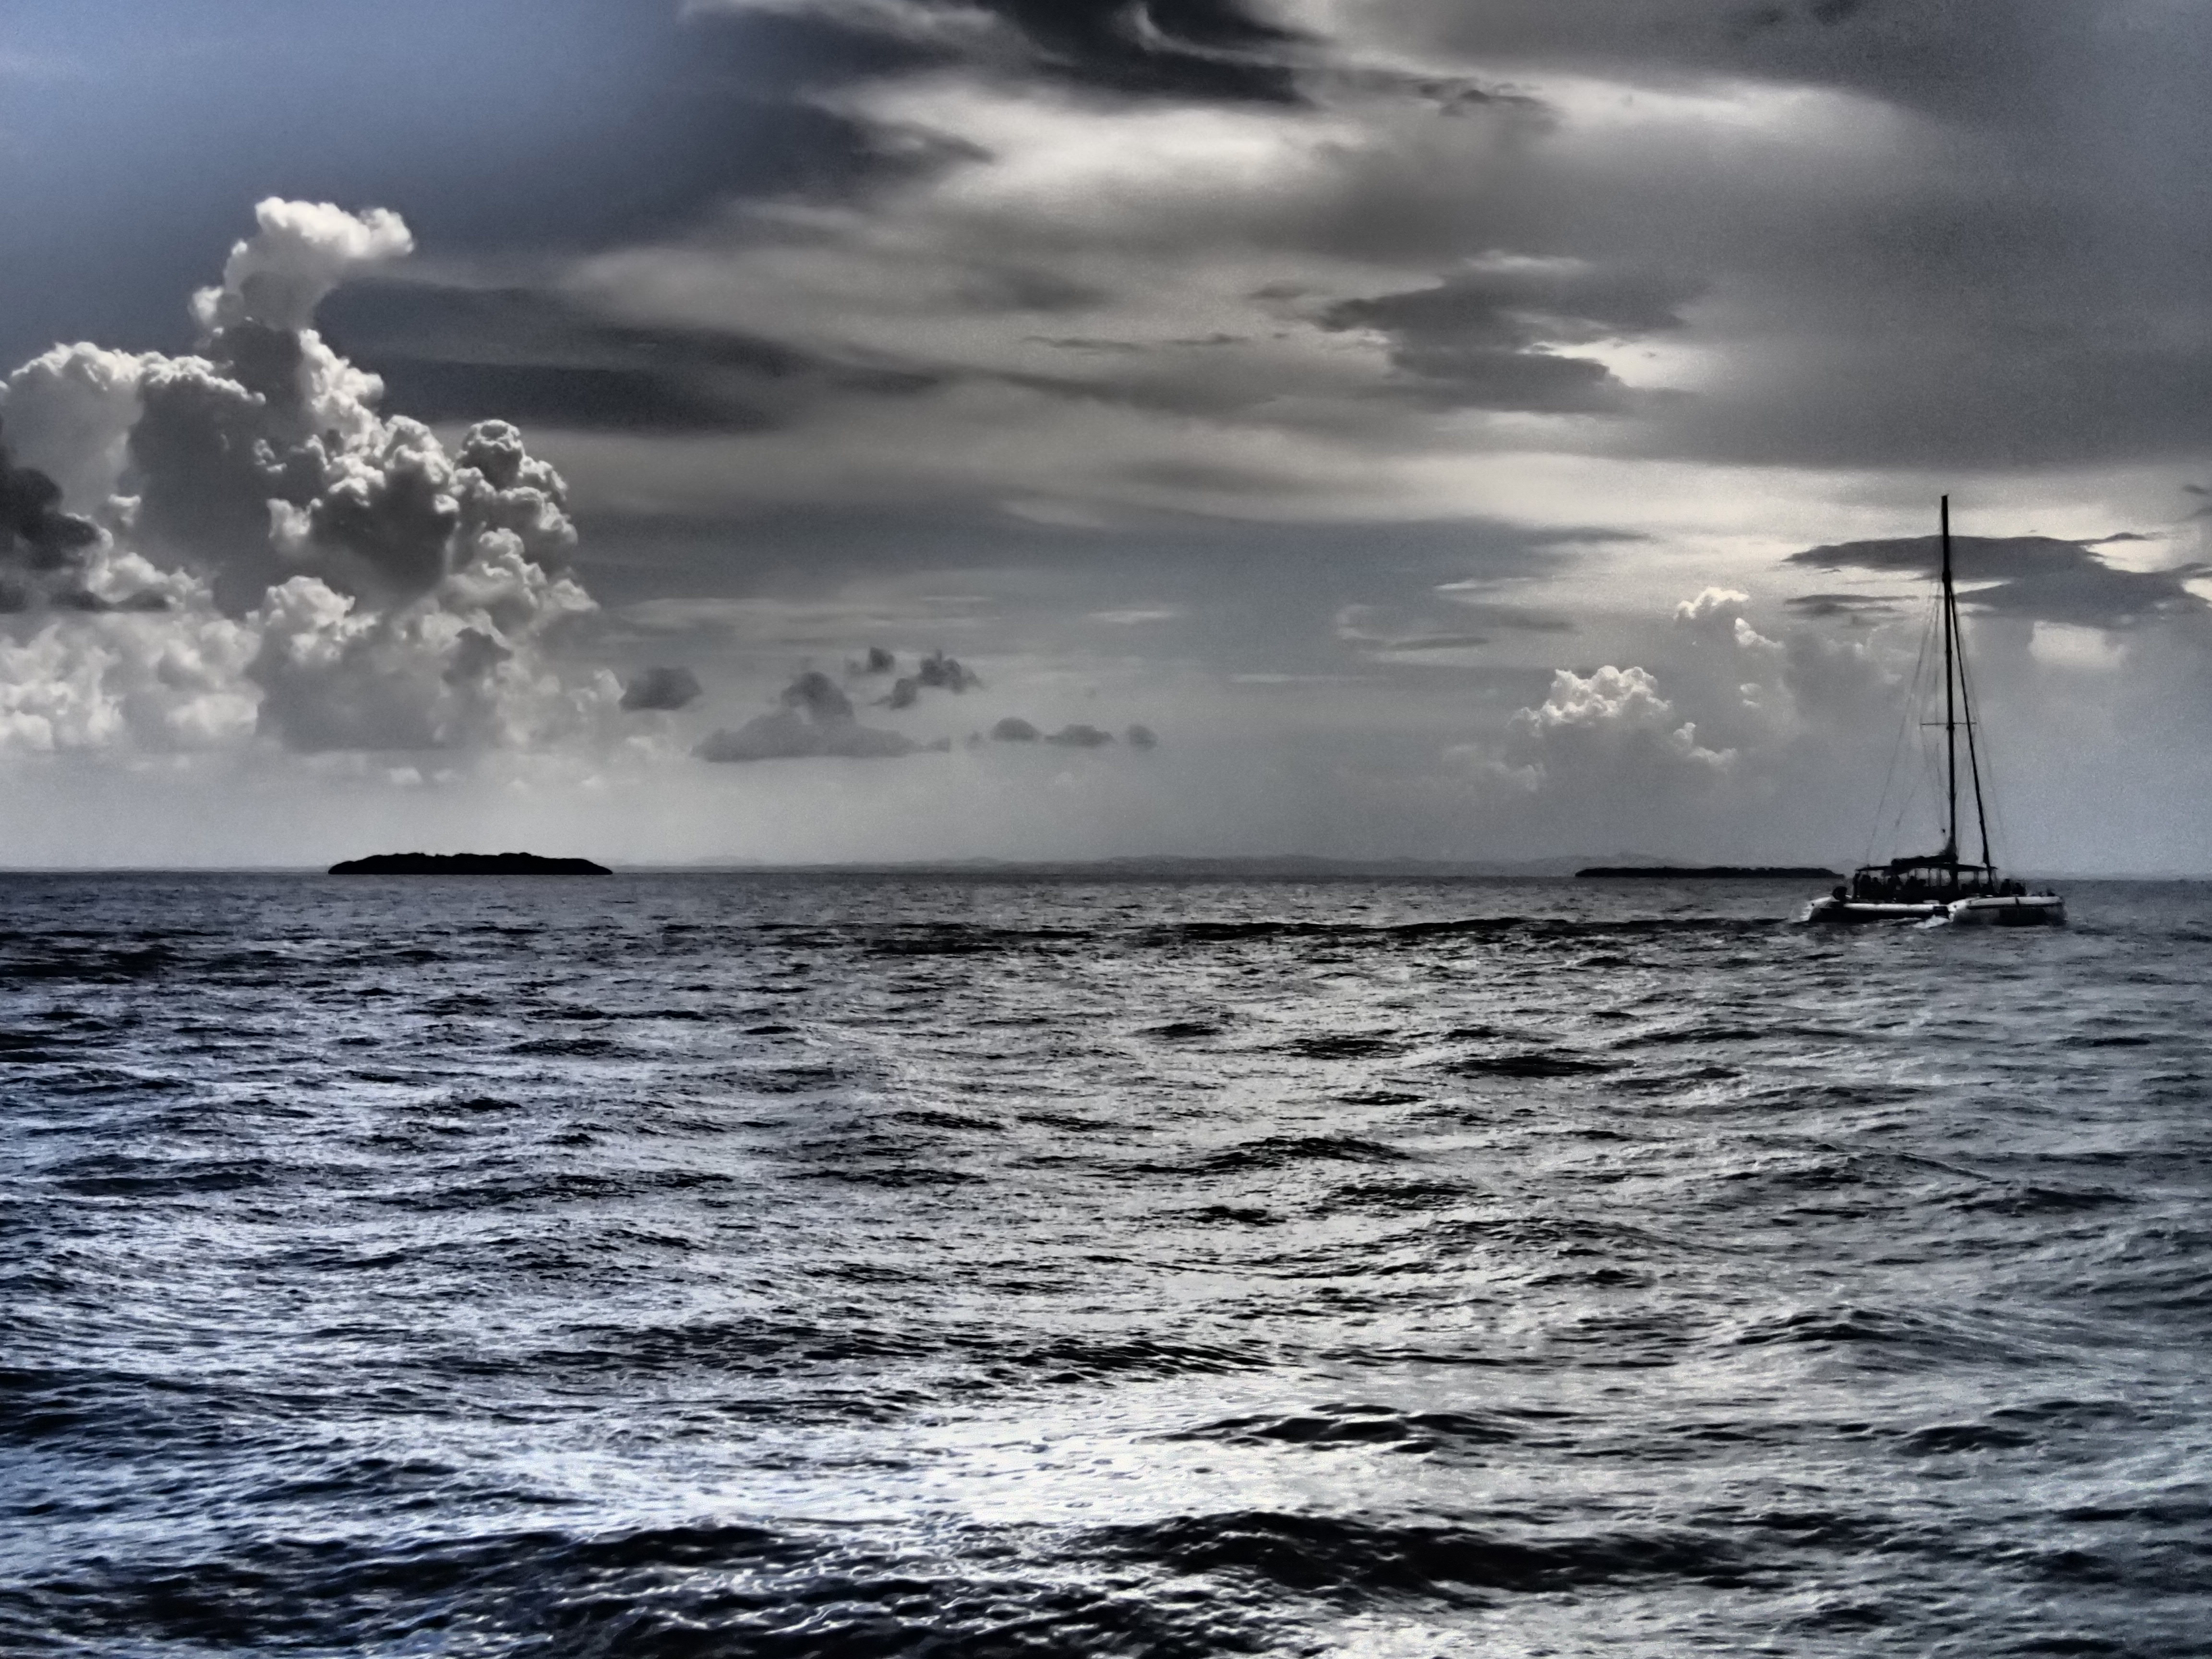
cuba, filter, beach, water, sand, horizon, landscape, sky, nature, sea, ocean, cloud, calm, sailing, wind, black and white, atmosphere, boat, photography, sound, monochrome, sail, vehicle, sailboat, storm, monochrome photography, reflection, darkness, wind wave, wave, cumulus, watercraft, meteorological phenomenon, evening